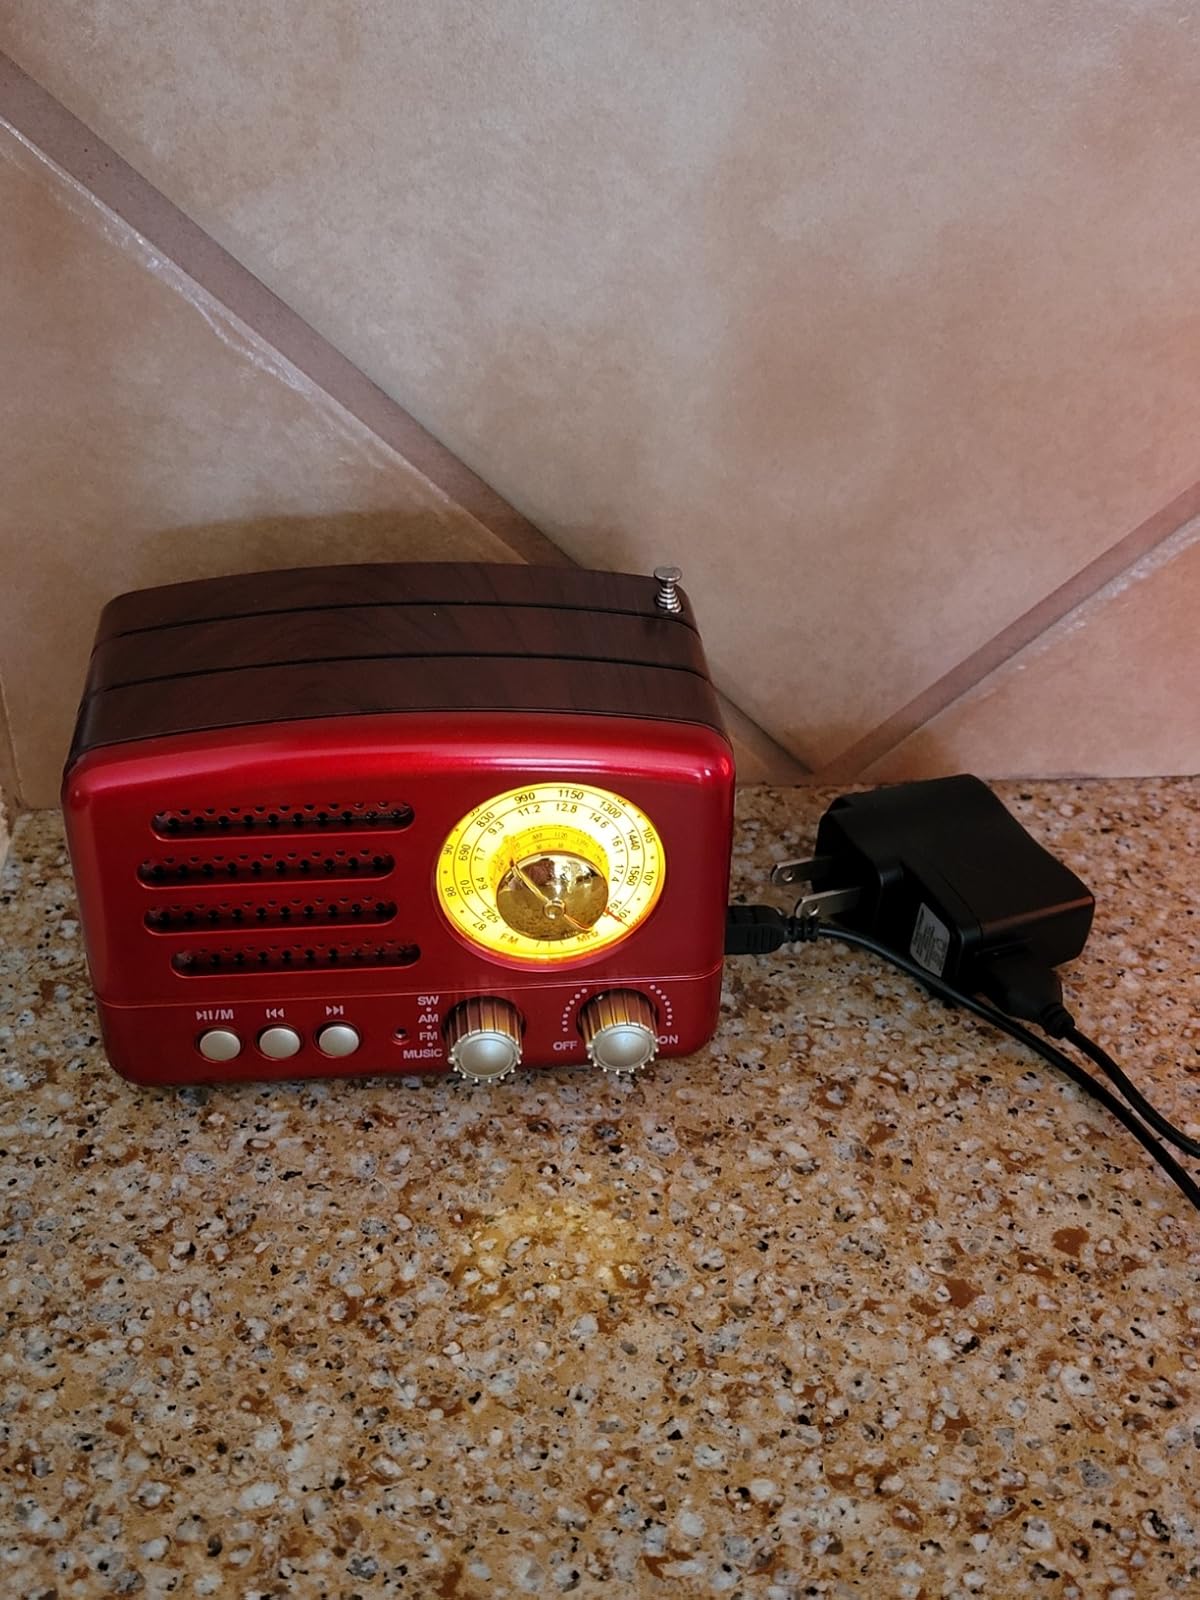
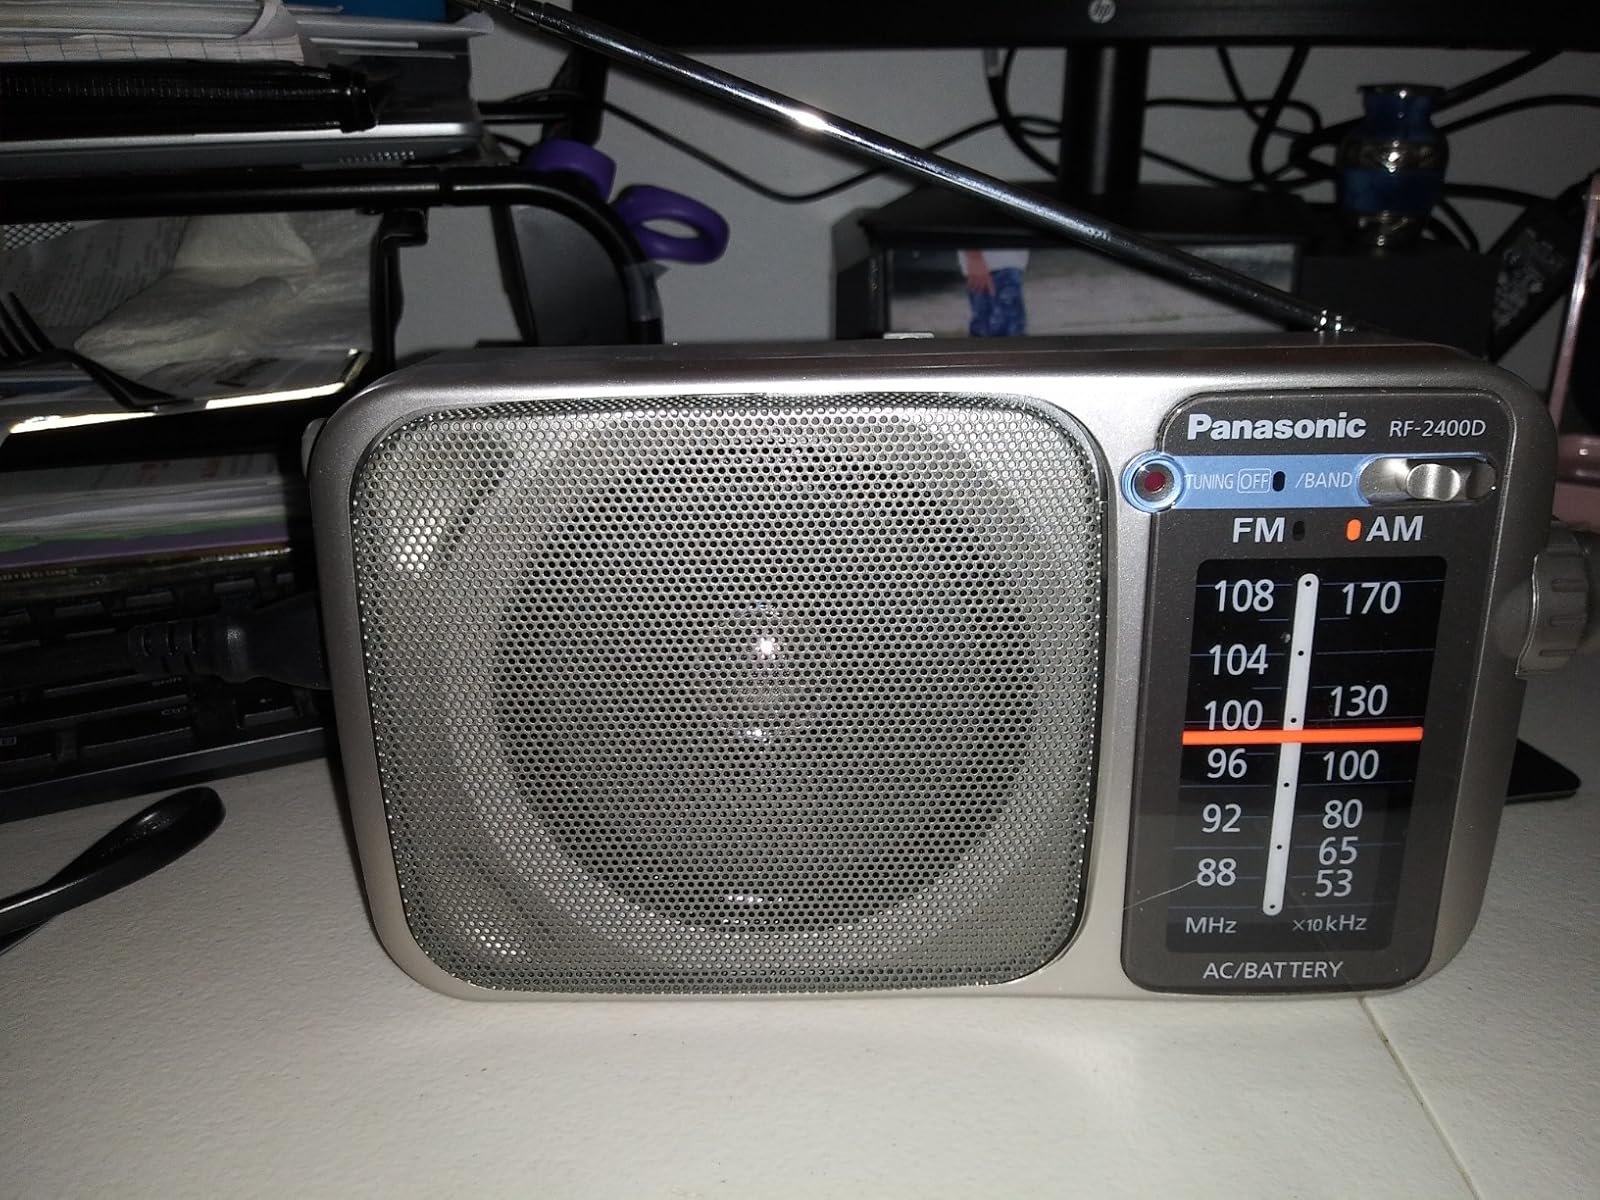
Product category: radio
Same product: no